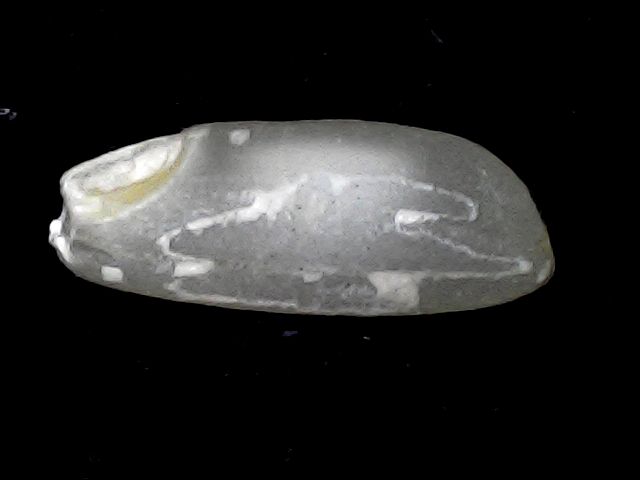
Rice variety: BD91